KVLY-TV

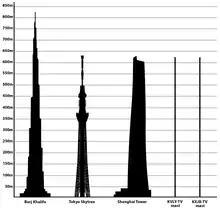
Comparison of the KVLY-TV mast to the tallest structures in the world

KVLY-TV shut down its analog signal, over VHF channel 11, on February 16, 2009, the day prior to the original digital television transition date. The station's digital signal remained on its pre-transition UHF channel 44 where it remained until being repacked to channel 36 on May 28, 2019.